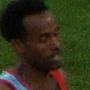
Age: 18